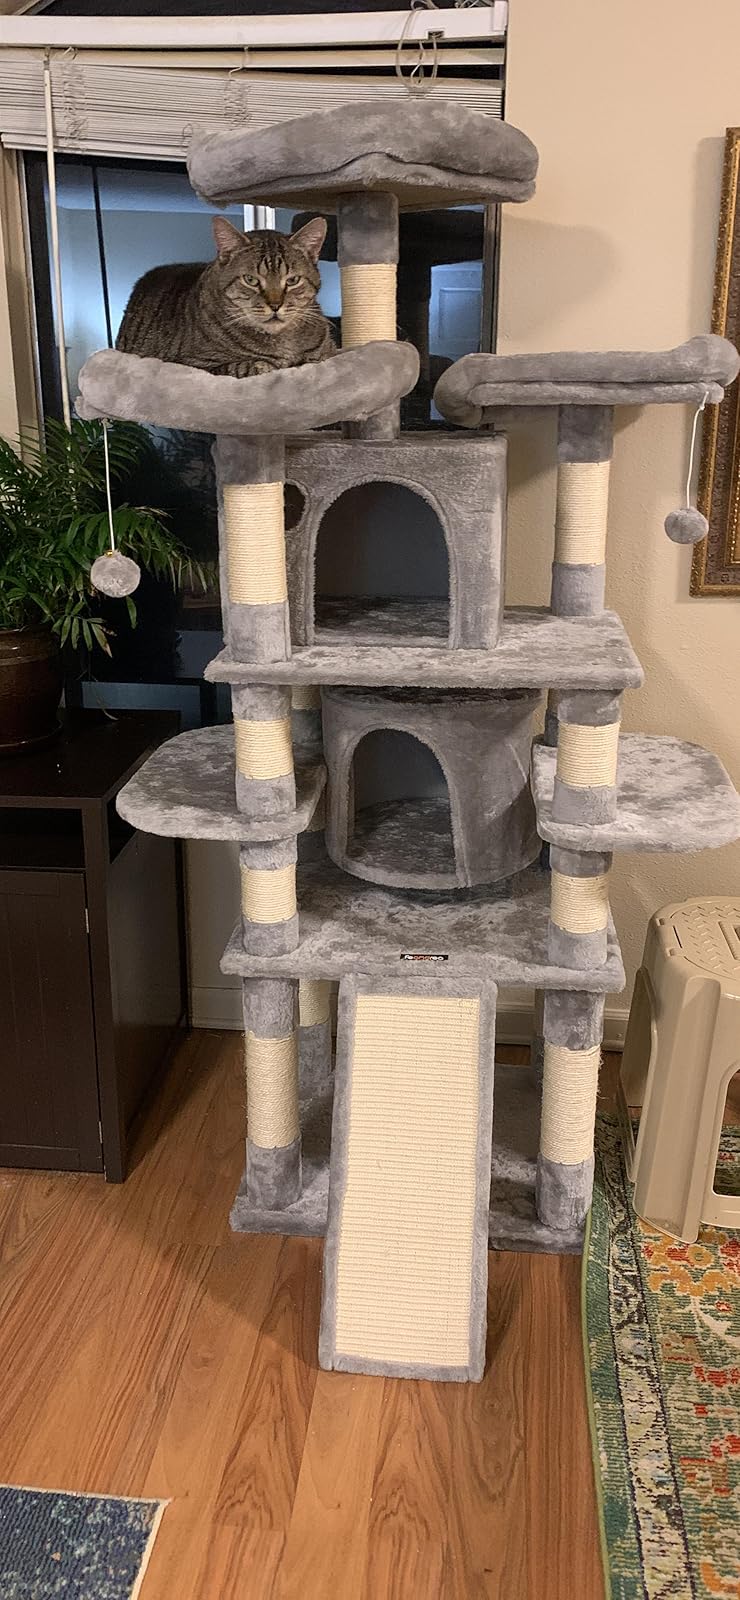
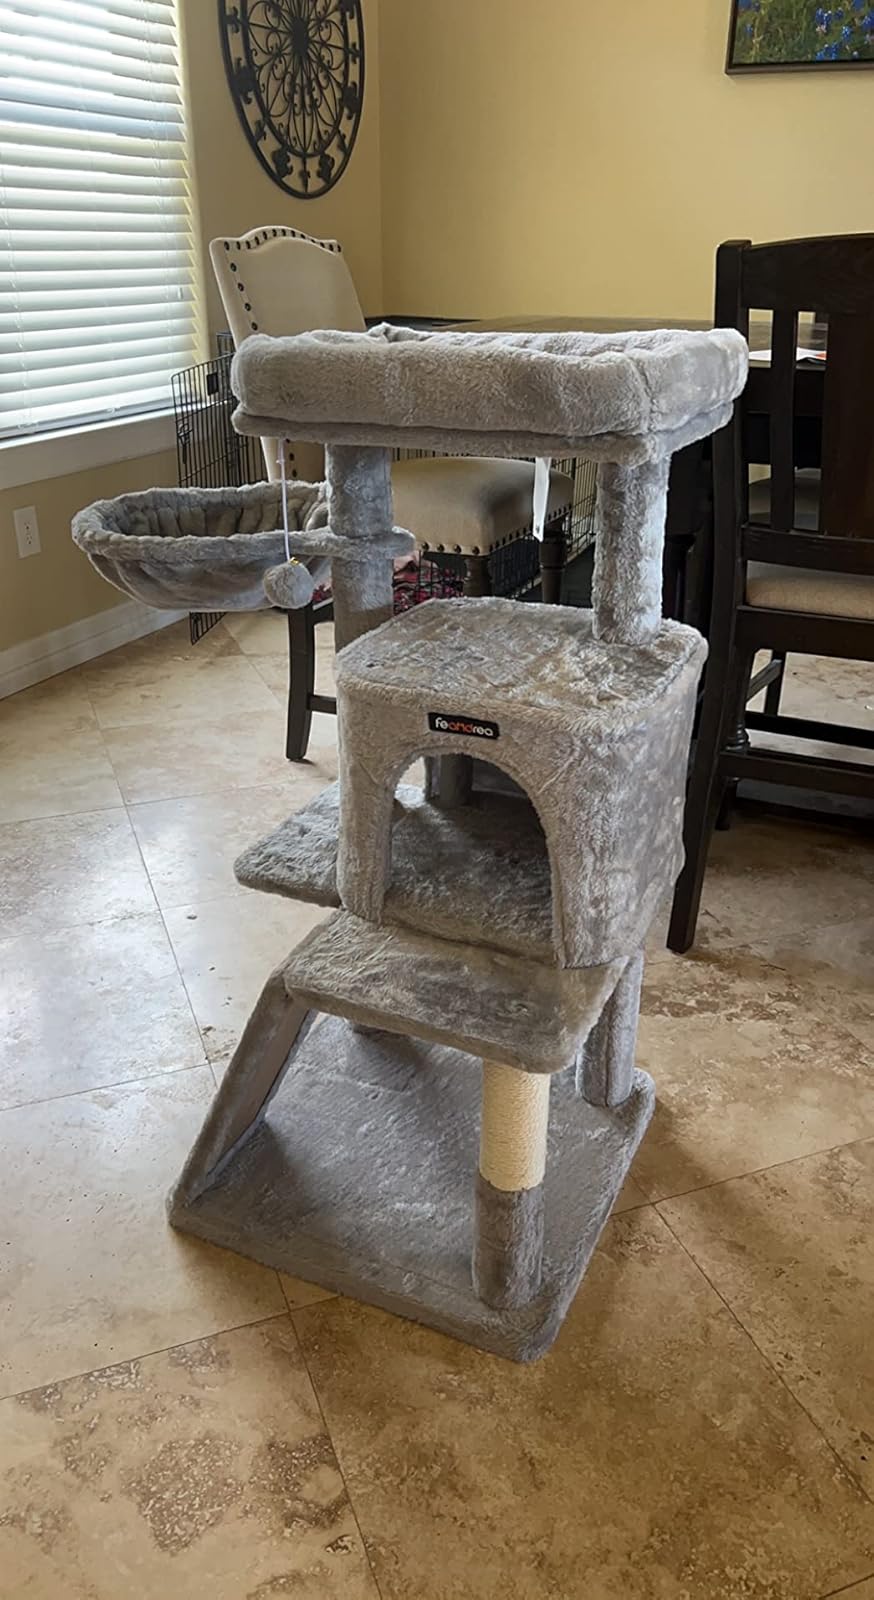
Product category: items_cat tree
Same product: no